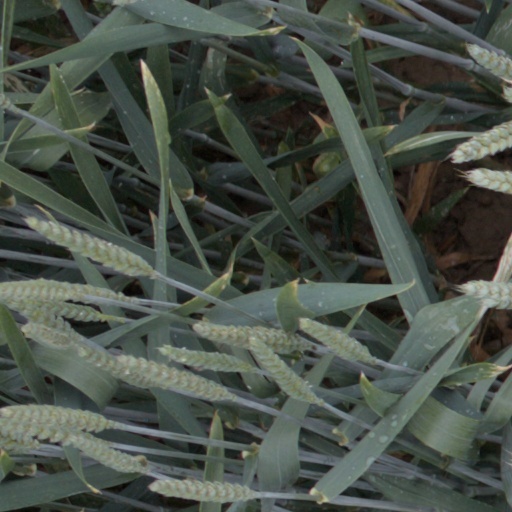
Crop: wheat